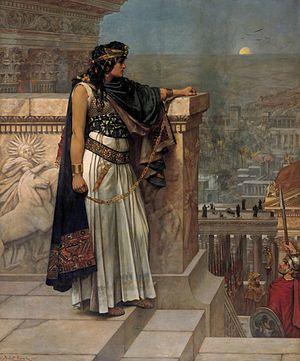
Cette liste de femmes monarques recense toutes les femmes qui ont régné, en fait ou seulement en titre, sur un pays en qualité de reine, d'impératrice ou d'autre titre similaire, ainsi que celui de régente.
Janvier-avril ? : début de la première campagne d'Orient d'Aurélien. Parti de Byzance, il marche à travers l'Asie mineure, entre à Ancyre, et rencontre une première résistance à Tyane, qui défend le passage du Taurus. Il prend la ville grâce à la trahison d'Héraclammon, un de ses habitants. Malgré sa promesse, il refuse à ses hommes le sac de la ville pour se concilier les populations hellénistiques d'Orient ; les villes grecques de Cilicie se soumettent. L’armée palmyrénienne se replie sur l'Oronte.
Le temple de Nabû, à Palmyre en Syrie, est un édifice religieux dédié Nabû — ou Nebo —, dieu babylonien du savoir, des arts et de l'écriture. La fondation de l'œuvre architecturale à destination votive est attribué pour la période qui couvre le IIᵉ siècle. À cette époque, au cours du règne de l'empereur Hadrien, Tadmor, et la partie occidentale de la syrie antique, sont alors sous statut provincial romain.
Septimia Bathzabbai Zénobie, plus connue sous la forme hellénisée Zénobie, était l’épouse d'Odénat. Après l'assassinat de celui-ci et de son fils Hairan vers 267, Zénobie fit transférer à son fils Wahballat les titres de son père, notamment celui de « roi des rois ». Devant l'incapacité des empereurs à défendre la Syrie, elle parvint à réunir sous son autorité les provinces de Syrie, d'Arabie et d'Égypte, et commença la conquête des provinces d'Asie mineure. Elle proclama Wahballat empereur de Rome et prit le titre d'Augusta comme « mère » de cet empereur. Mais Aurélien, empereur depuis l'automne 270, entreprit à la fin de 271 de combattre ces rivaux. Après des victoires près d'Antioche puis près d'Émèse, il s'empara de Palmyre. Capturée par Aurélien, Zénobie fut envoyée à Rome pour figurer au triomphe, après quoi on perd sa trace.